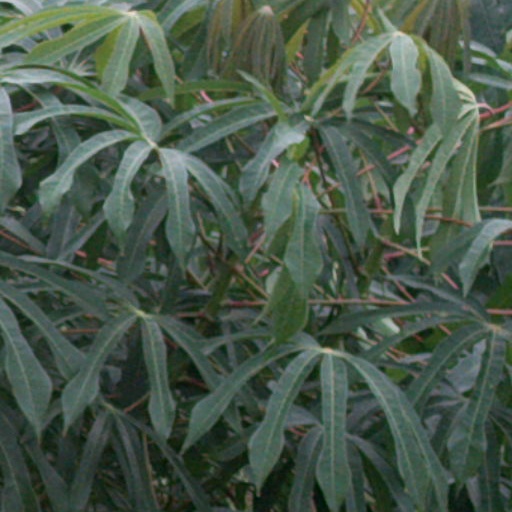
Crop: cassava